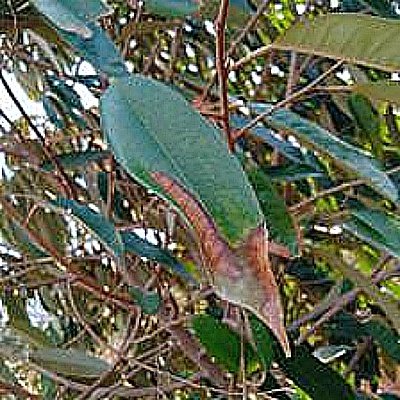
Label: Leaf_Blight